Appingen Abbey

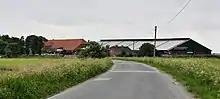
Kloster Appingen-CN

Appingen Abbey is a former Carmelite monastery in the parish of Greetsiel, which is dedicated to Saint Mary. It was named after the village of the same name.